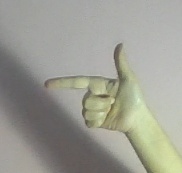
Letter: yaa